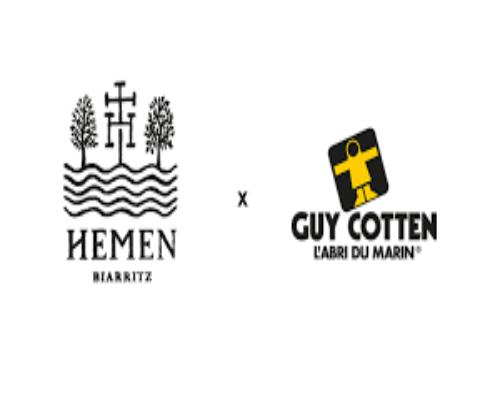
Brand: Guy Cotten
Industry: Clothes